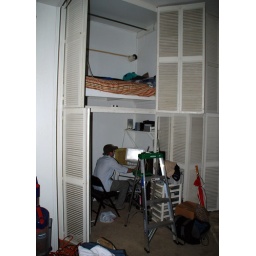
Just love Jake's bunk bed in the wall and his cubby office.